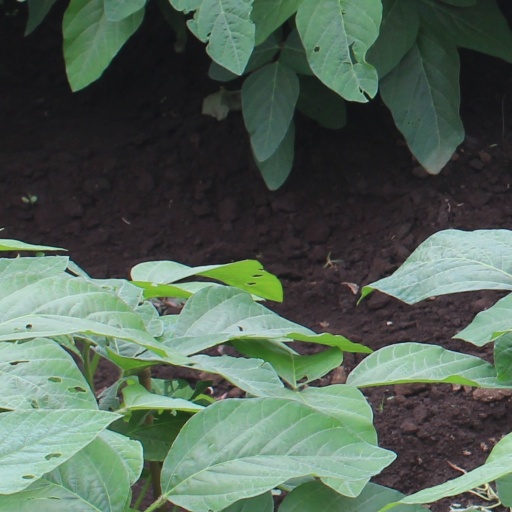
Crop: soybean